Juan Guaidó

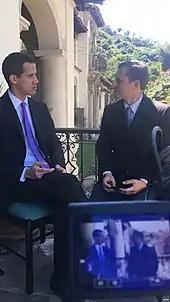
Guaidó in a 1 February 2019 Voice of America interview

In the 2010 Venezuelan parliamentary election, Guaidó was elected as an alternate national deputy. He was one of several politicians who went on a hunger strike to demand parliamentary elections in 2015 and was elected to a full-seat in the National Assembly in the 2015 elections with 26% of the vote. Vargas, an impoverished area, was home to many state-run companies that employed the majority of the population; until Guaidó's 2015 election, chavista candidates had run unchallenged.